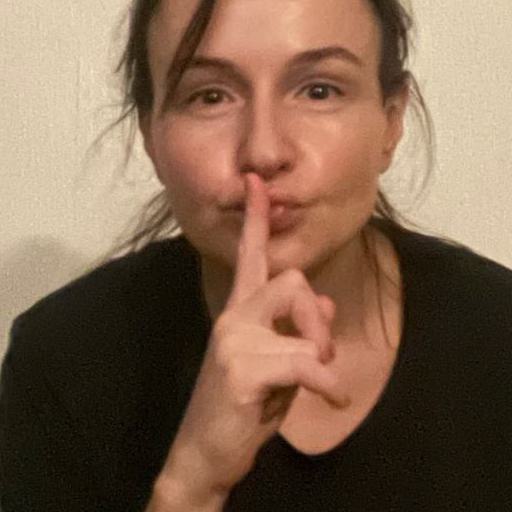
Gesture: mute